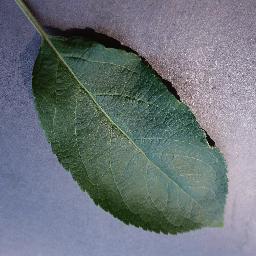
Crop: apple
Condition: healthy